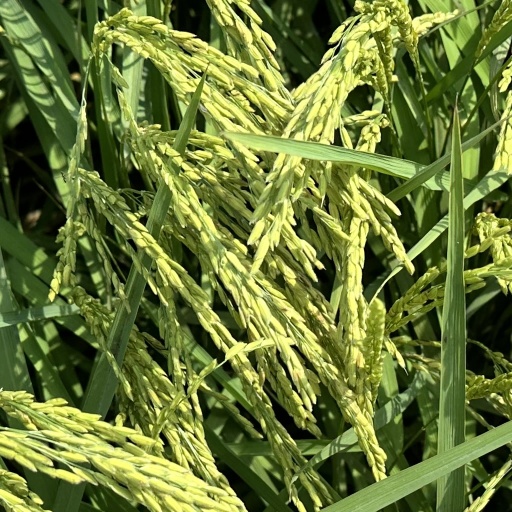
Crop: rice